Ernest Ingenito

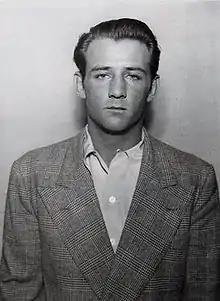
Ingenito's booking photo in 1950

Ernest Martin "Ernie" Ingenito (May 27, 1924 – October 7, 1995) was an American spree killer who shot nine people, his wife Theresa Mazzoli and her family, killing five and injuring four, on November 17, 1950, in Franklin Township and Minotola, New Jersey.